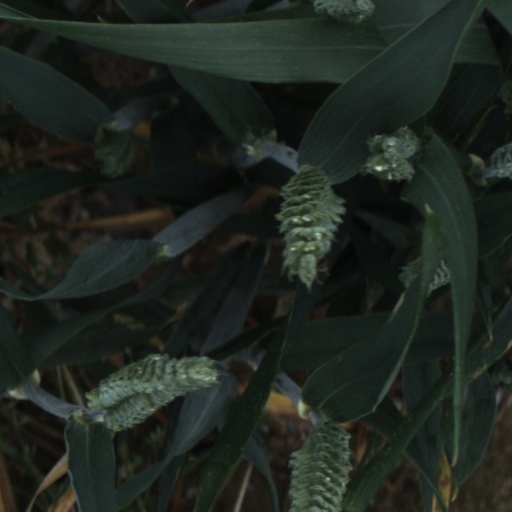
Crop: wheat